Witham Friary

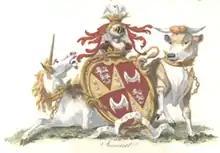
Coat of arms of the Duke of Somerset

The "Seymour Arms" is a traditional public house. Purpose-built along with farm buildings in 1866 or 1867 for the Duke of Somerset's estate, it takes its name from the family name of the Duke of Somerset.